Scuba gas management

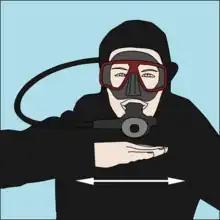
I'm out of air: "Cutting" or "chopping" throat with a flat hand.

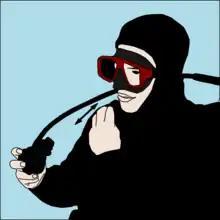
Give me air now (emergency implied): pointing to the mouth with thumb and fingers together, moving hand back and forth a short distance.

Emergency breathing gas sharing may involve sharing a single demand valve, or one diver providing a secondary gas source to another. The gas may be from the same scuba set or from a separate cylinder. When the gas source is from a separate cylinder, there may be an option to hand over the whole cylinder and regulator to the receiving diver, which will usually require buoyancy adjustment by both divers. The preferred technique of air sharing is donation of a demand valve that is not needed by the donor.